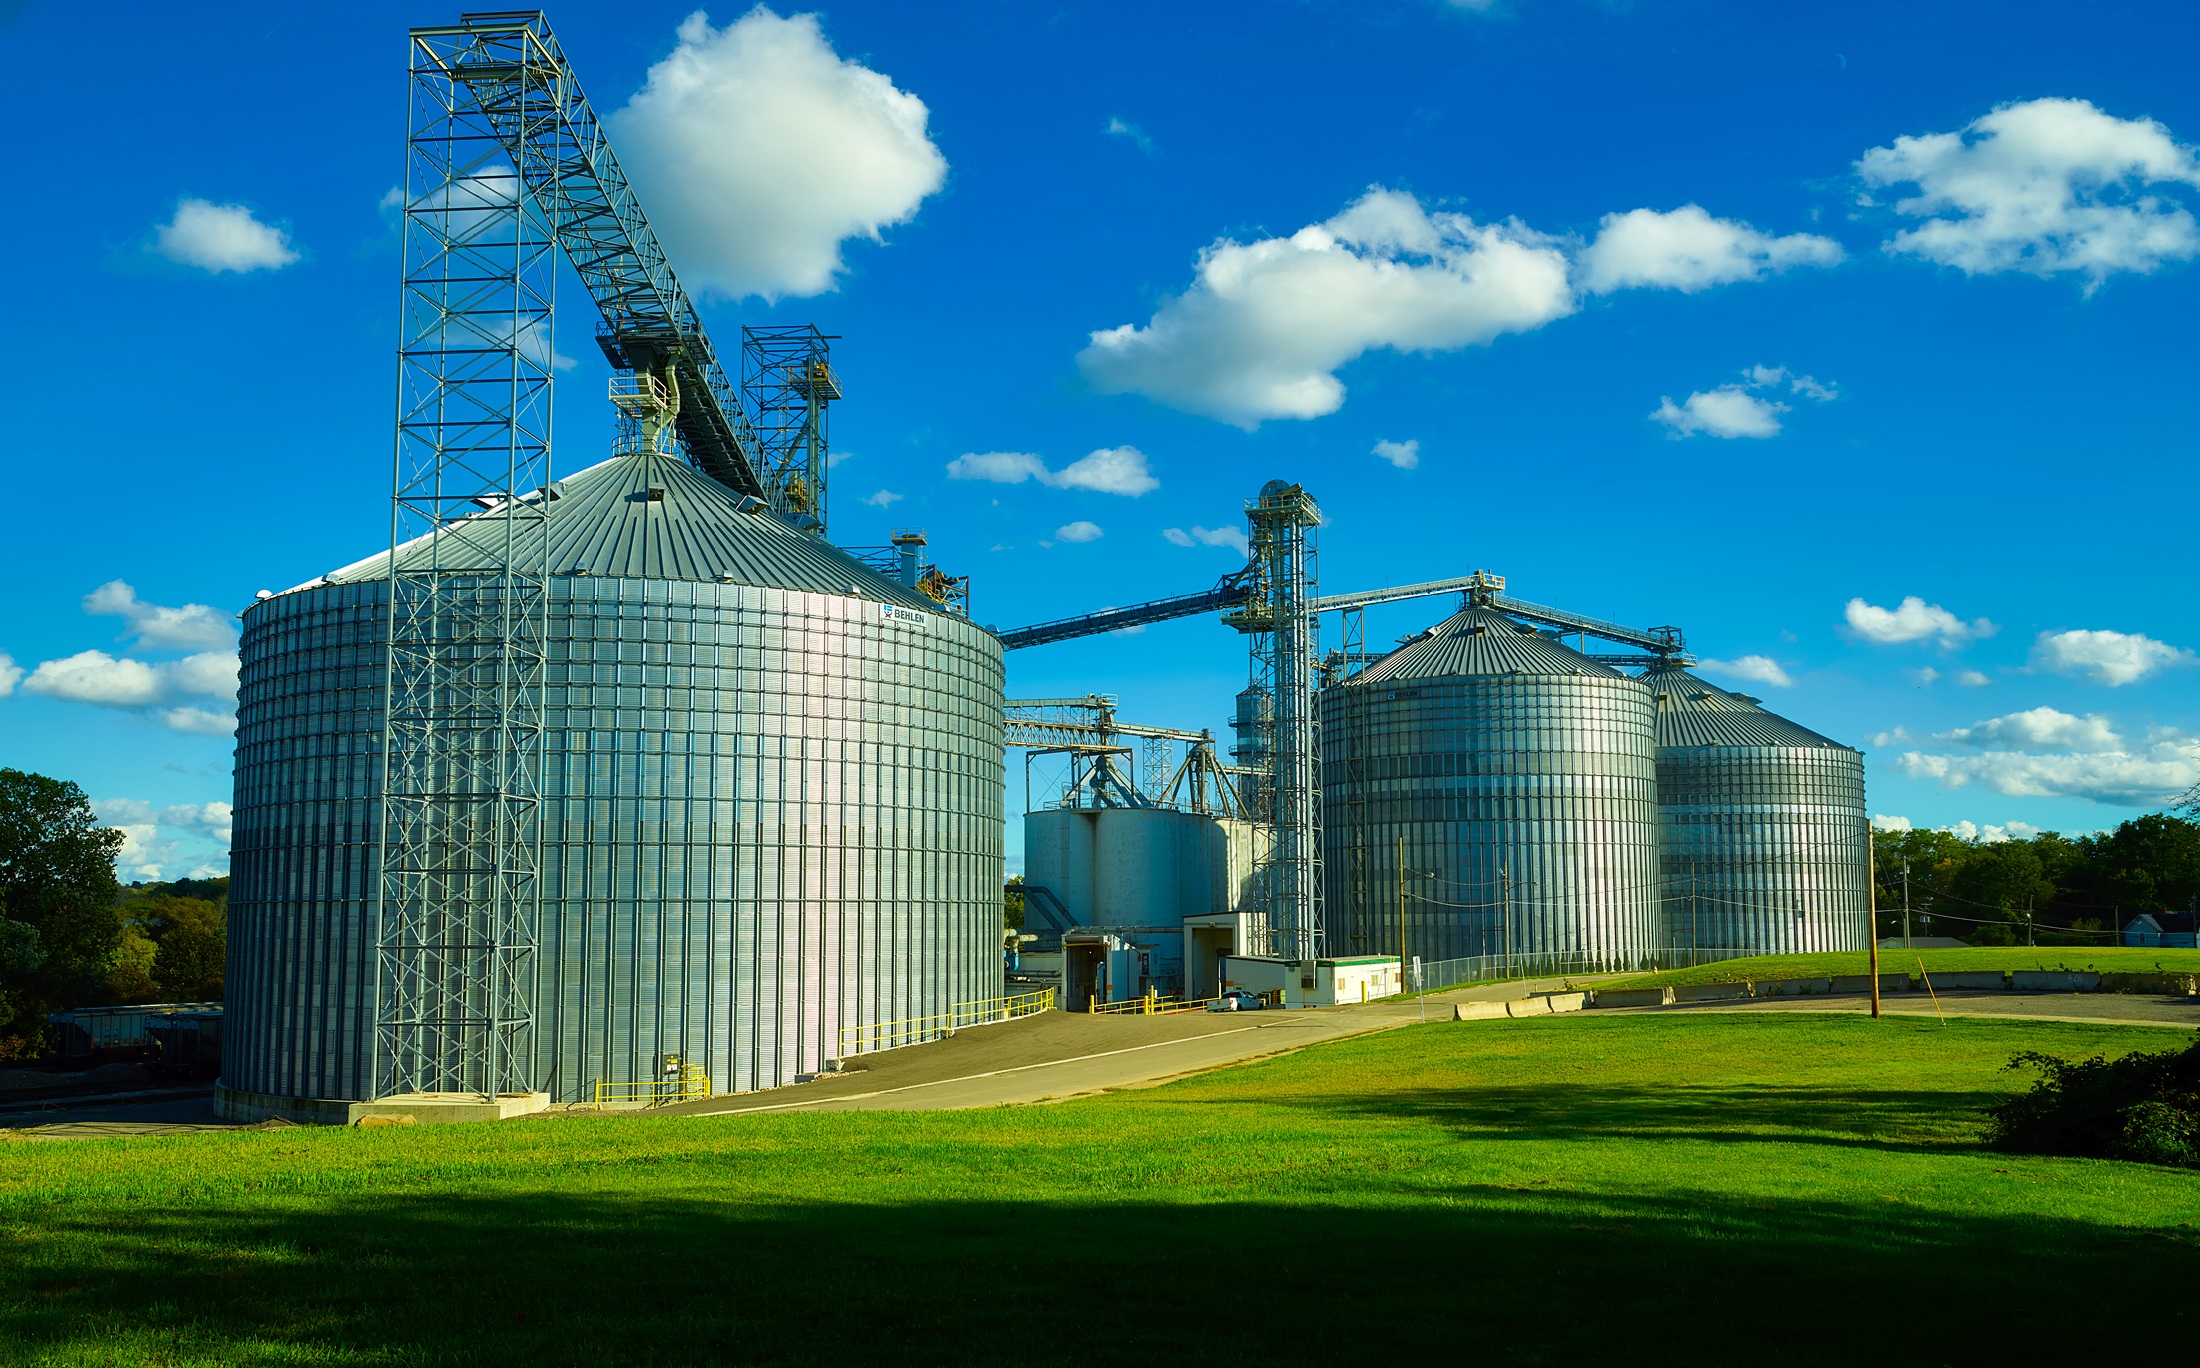
landscape, nature, grass, sky, field, farm, meadow, grain, countryside, building, skyscraper, country, steel, daytime, rural, landmark, industry, agriculture, energy, storage, outdoors, bins, hdr, clouds, silo, silos, ohio, large, massive, facility, metropolis, metropolitan area, corporate headquarters